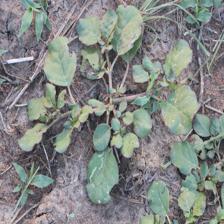
Label: BroadLeafWeed